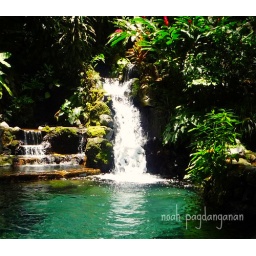
the first waterfall in Hidden Valley. Its warm water and sandy floor was very refreshing.